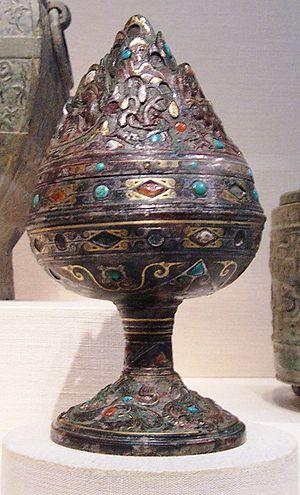
La dynastie Han qui règne sur la Chine de 206 av. J.-C. à 220 apr. J.-C., est fondée par Liu Bang, un chef de guerre d'origine paysanne qui est passé à la postérité sous le nom d'empereur Han Gaozu. Seconde dynastie impériale chinoise, elle succède à la dynastie Qin, qui a unifié la Chine après avoir conquis tous les Royaumes combattants et est suivie de la période des Trois Royaumes.